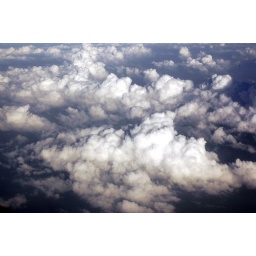
mountains of cloud formed over Laamu Atoll, Rep of Maldives. I wish you could have seen it yourself.